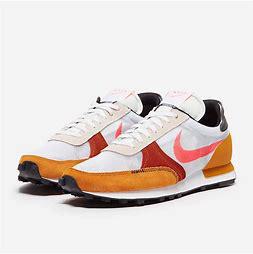
Brand: Nike
Model: Daybreak